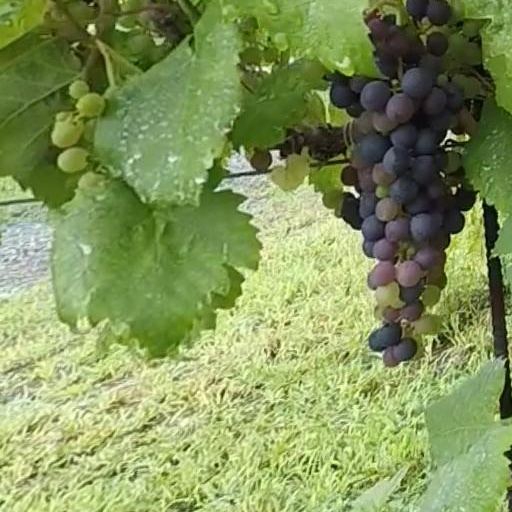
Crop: grape